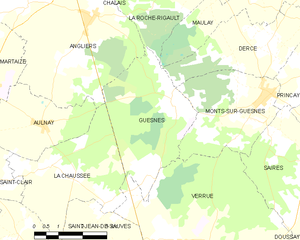
Carte des communes françaises Guesnes